Maya Moore

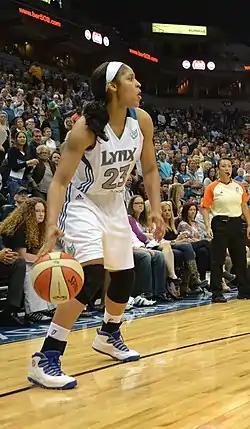
Moore handling the ball in a 2012 home game.

In 2012, Moore helped the Lynx begin the season with a 10–0 run, the best start in WNBA history. The Lynx went on to equal 2011's 27–7 mark, finishing as the top seed in the WNBA Playoffs for a second straight year. The Lynx advanced to the 2012 WNBA Finals, for the second straight season, but fell to the Indiana Fever.